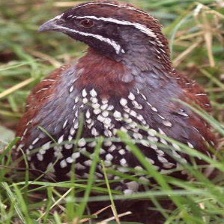
Species: HARLEQUIN QUAIL
Scientific name: COTURNIX DELEGORGUEI
ImageNet parent category: quail